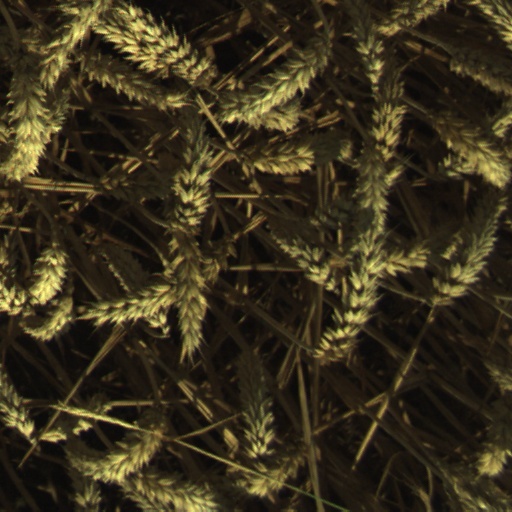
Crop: wheat